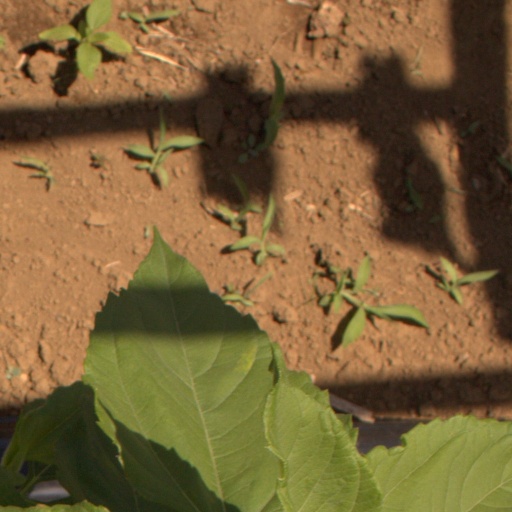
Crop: Jerusalem artichoke